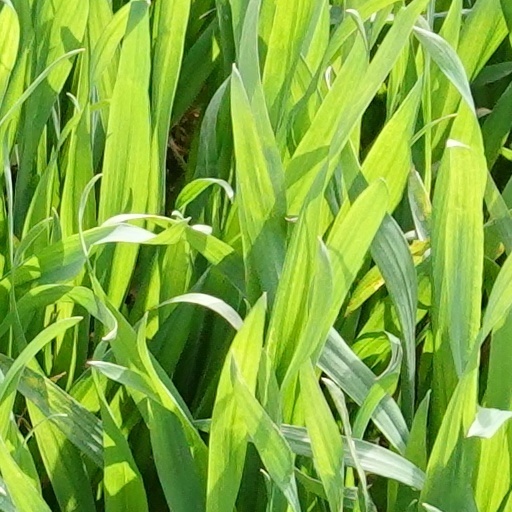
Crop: wheat